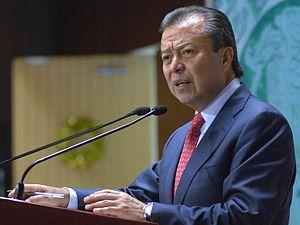
Le Parti révolutionnaire institutionnel ou PRI est une des principales forces politiques du Mexique. Il est né en 1929 sous l'impulsion du général Calles. Il est membre de l'Internationale socialiste et membre fondateur de la COPPPAL.
Les élections législatives mexicaines de 2015 se déroulent le 7 juin 2015 pour élire les 500 députés fédéraux de la chambre des députés. 300 sont élus à la majorité simple dans chacun des distritos electorales federales et 200 restant sont élus au scrutin proportionnel plurinominal l'une des 5 circonscriptions circunscripciones electorales.